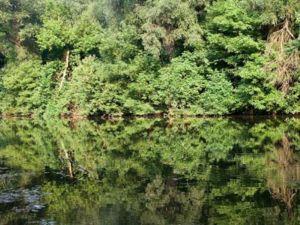
Le Malý Dunaj (Slovaquie)
La forêt riveraine, rivulaire ou ripisylve est l'ensemble des formations boisées, buissonnantes et herbacées présentes sur les rives d'un cours d'eau, d'une rivière ou d'un fleuve, la notion de rive désignant le bord du lit mineur du cours d'eau non submergée à l'étiage.